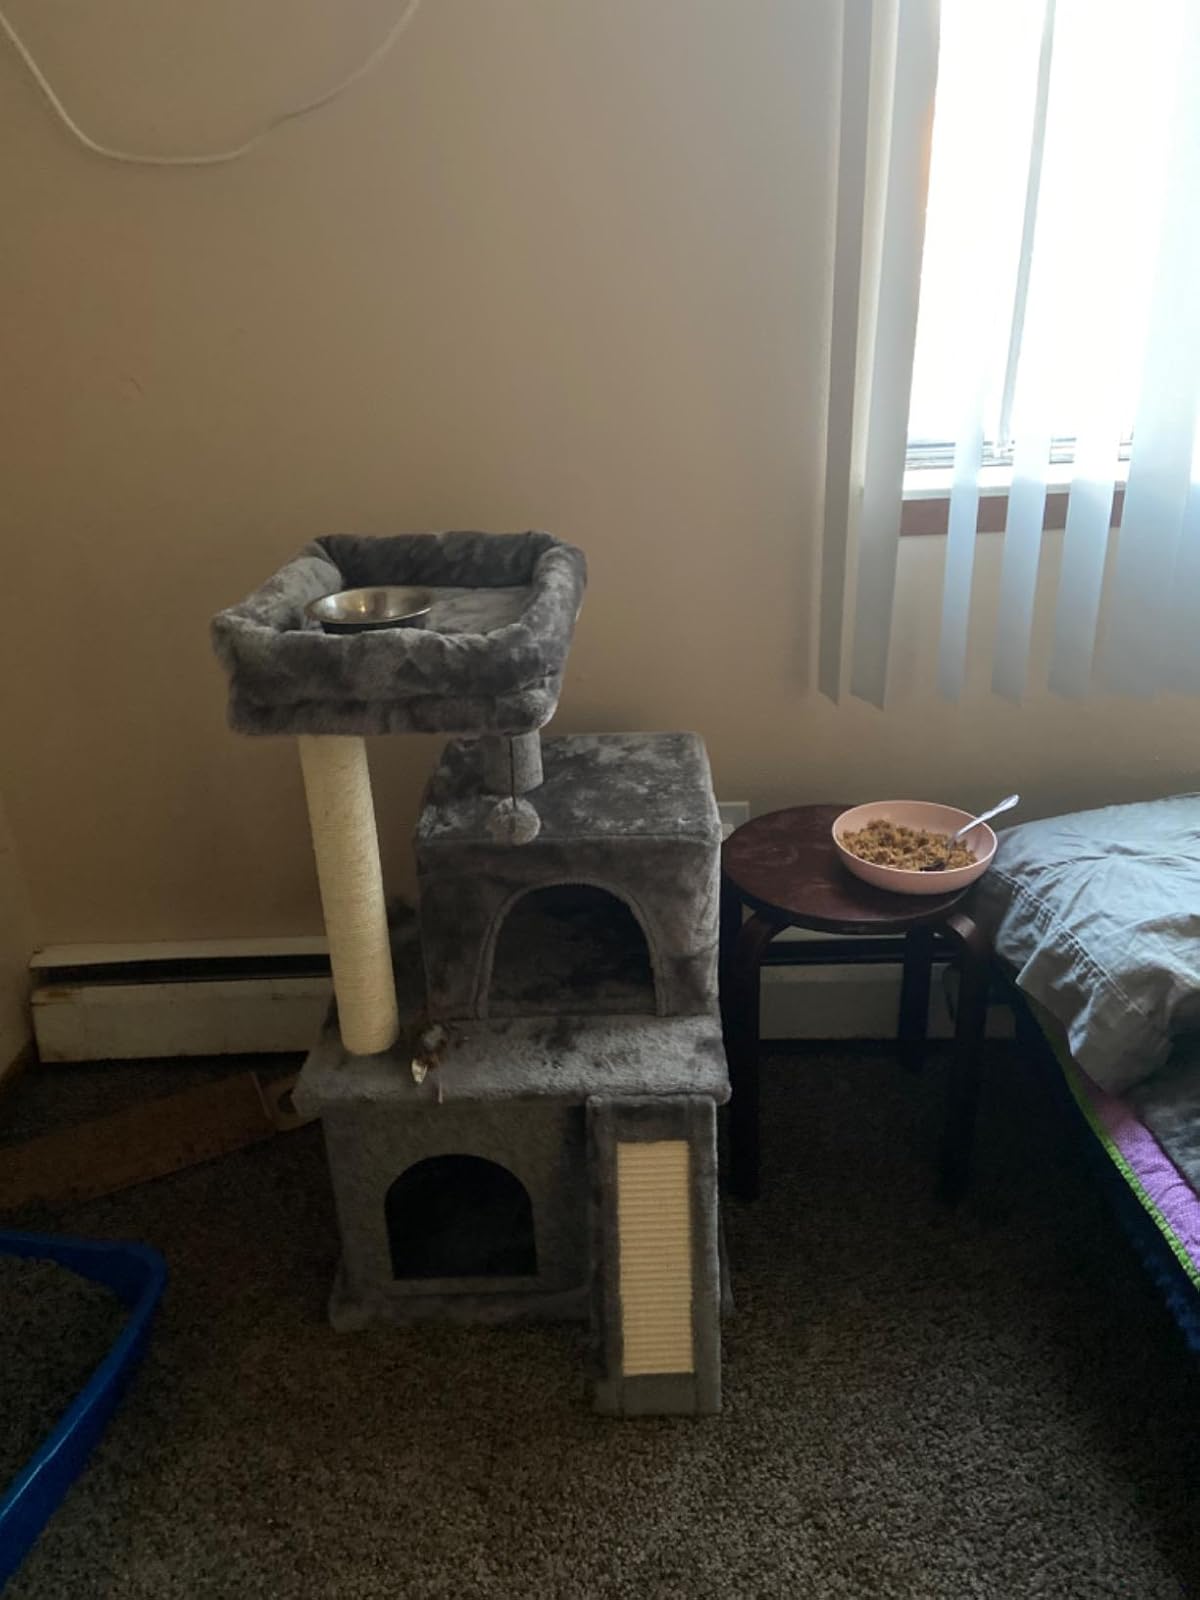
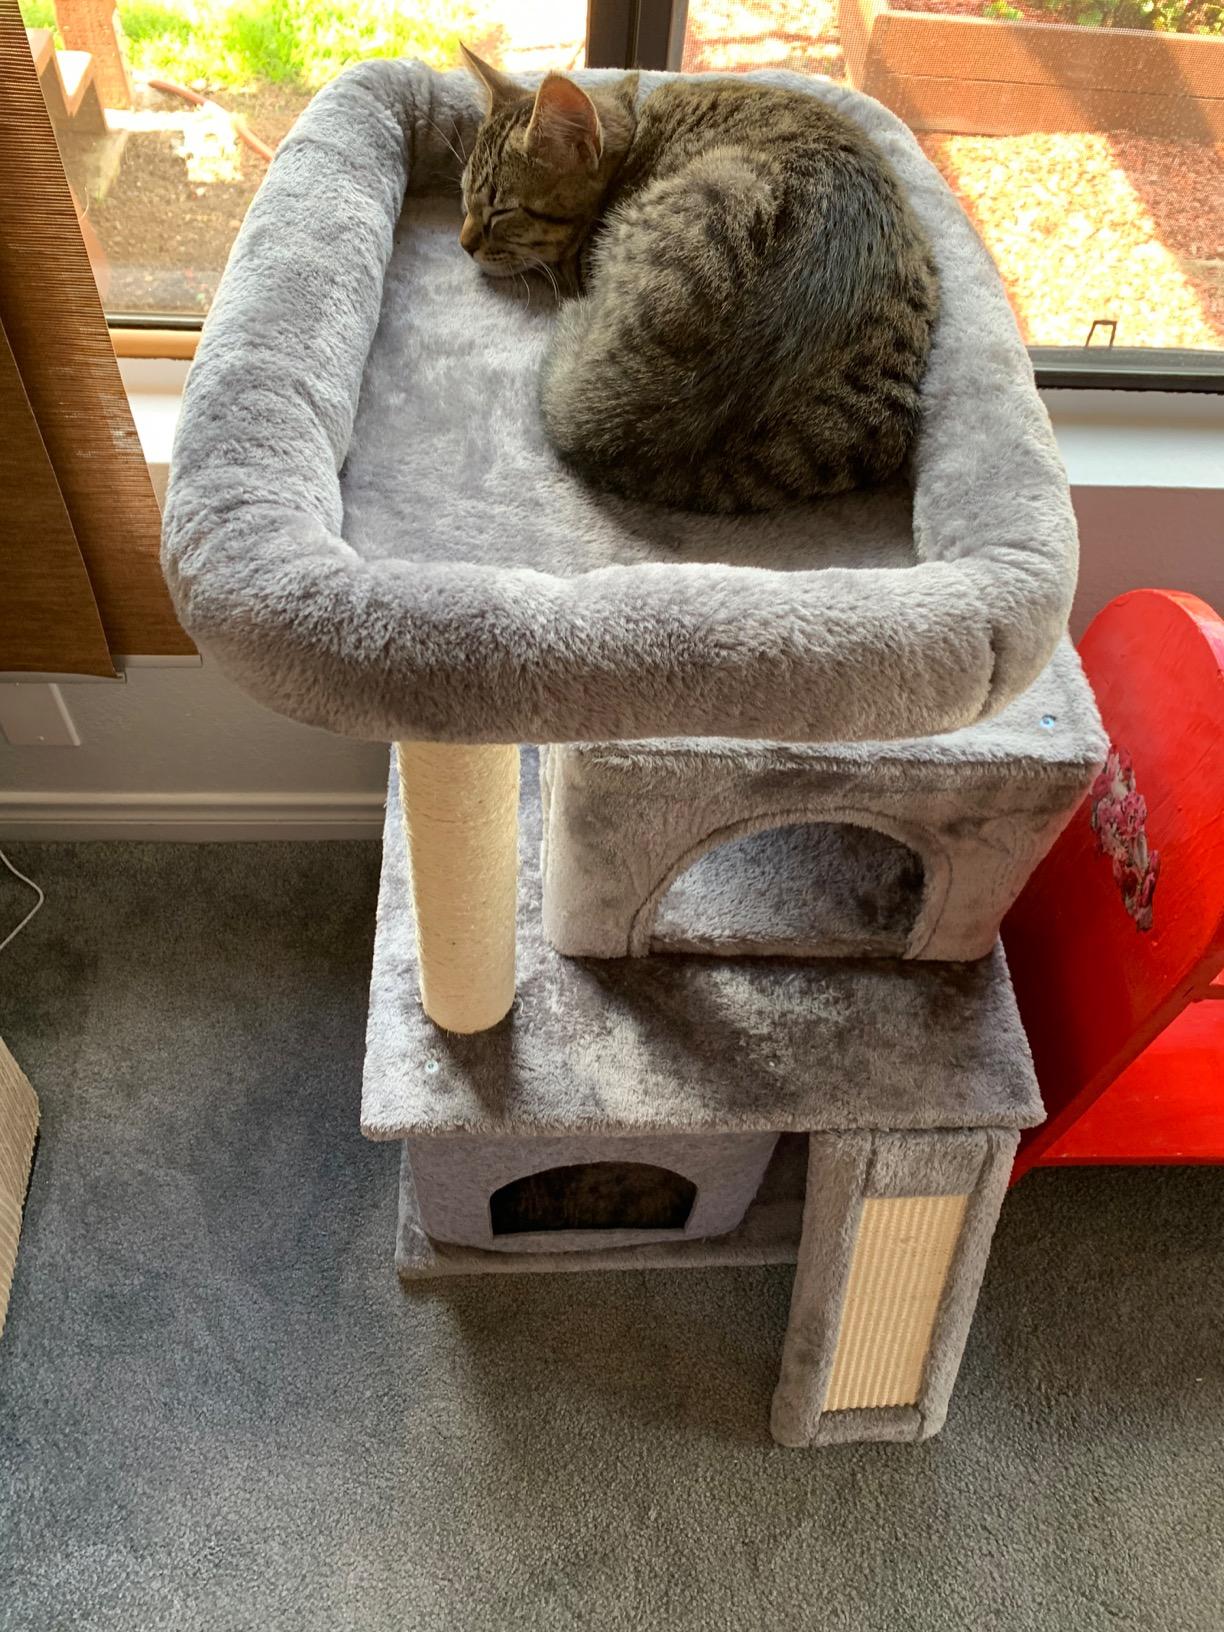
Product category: items_cat tree
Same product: yes